Oxford and Cambridge Musical Club

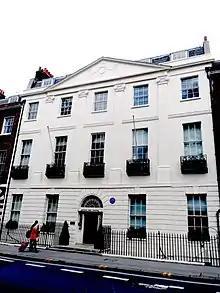
6 Bedford Square

The Oxford and Cambridge Musical Club was founded in London in 1899 as a residential Club for Gentlemen. At the club's foundation, it was open (principally) to past and present members of the Universities of Oxford and Cambridge. The club's original purpose was the performance of chamber music, augmented by song and solo piano and instrumental items. Its first premises were at 47 Leicester Square but from 1914 to 1940 the club was situated at 6 Bedford Square. Ladies were first admitted in 1938. After 1940 the club ceased to be a residential club. In later years the programmes expanded to include orchestral music, and from 1956, an annual opera.